Fatuha

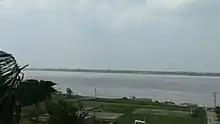
Confluence of river Ganges and Punpun in Fatuha

The national aquatic animal of India, the dolphin, is a very special feature of Fatuha which was seen aplenty here a decade earlier. The dolphin's range formerly spread from Buxar to Bhagalpur in Bihar, but recent illegal fishing has created a great danger to the species.